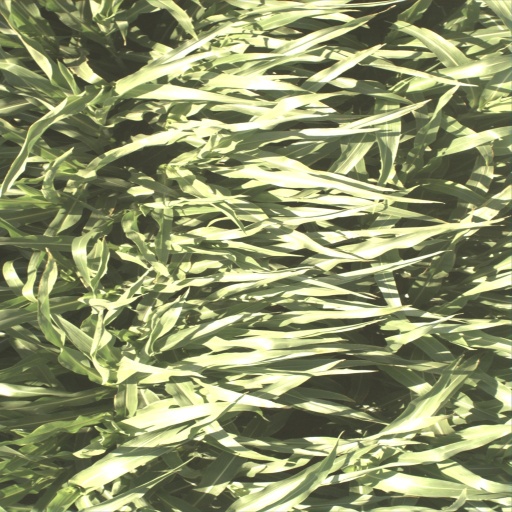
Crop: sorghum